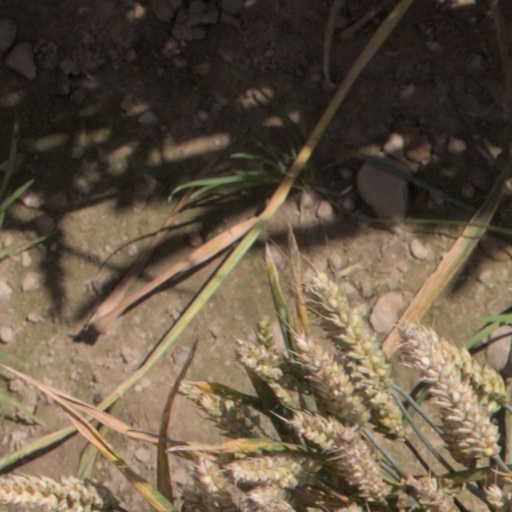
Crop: wheat